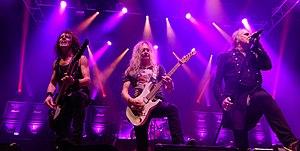
Saxon en concert au Bikini de Toulouse en octobre 2018.
Saxon est un groupe de hard rock et de heavy metal britannique, originaire de Barnsley, dans le Yorkshire, en Angleterre. Débutant au milieu des années 1970, à la même époque que des groupes comme Iron Maiden ou Def Leppard. Bien qu’ayant connu une période moins populaire dans les années 1990, le groupe a retrouvé une seconde jeunesse.